Operation Homecoming: Writing the Wartime Experience

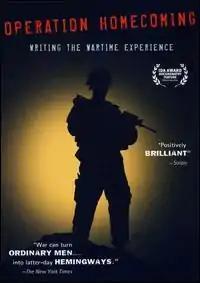
Film cover

Operation Homecoming: Writing the Wartime Experience is a 2007 American documentary film directed by Richard E. Robbins, which portrays the lives and experiences of American combat soldiers who have been to the Iraq and Afghanistan wars.